The Hen That Laid the Golden Eggs

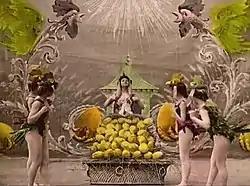
Shot 5

5. The stage set is replaced by a magical landscape where the girls dance and large pile of golden eggs appear.